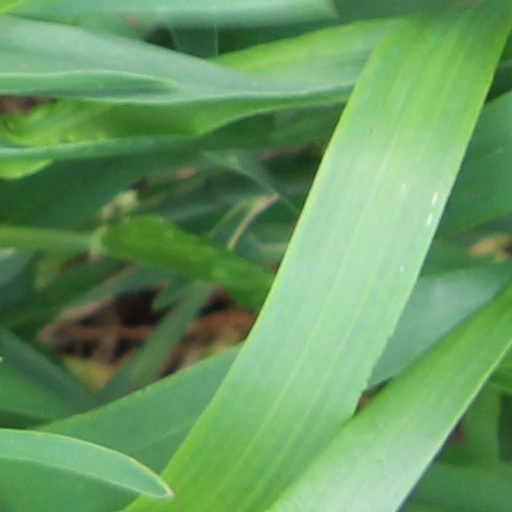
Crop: wheat